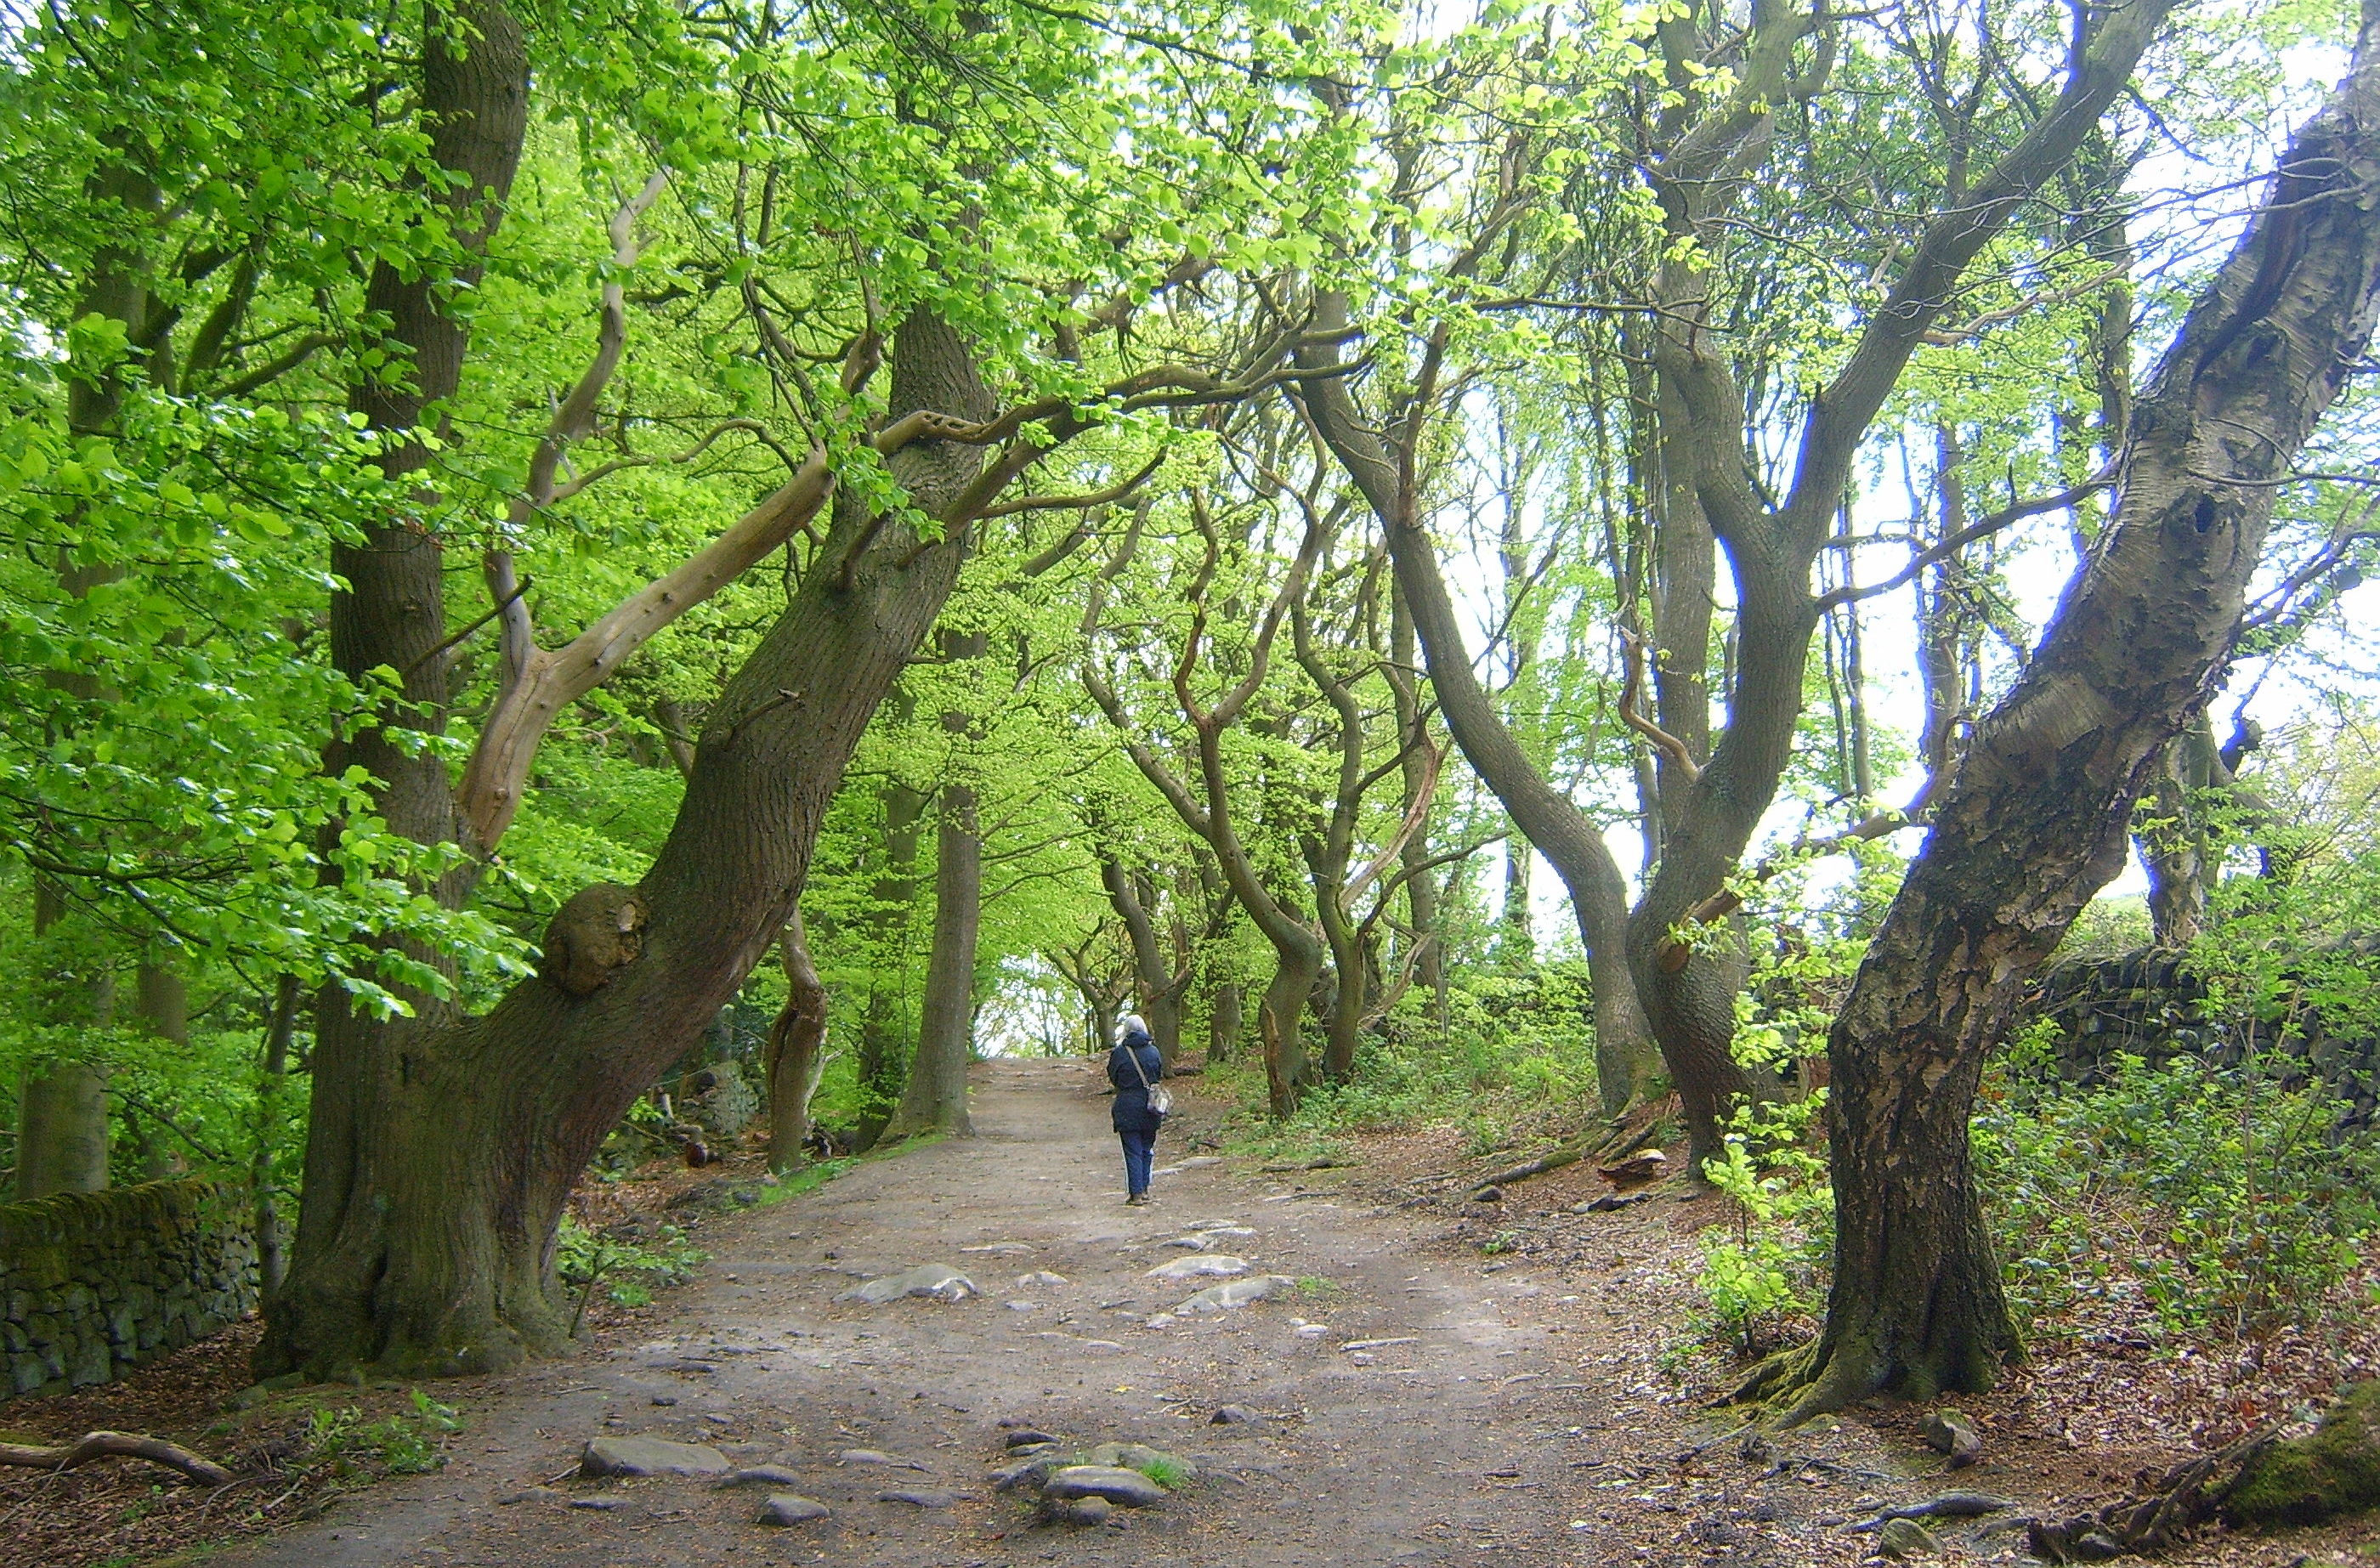
woodland, walk, tree, nature reserve, vegetation, natural environment, nature, forest, trail, green, biome, woody plant, old growth forest, jungle, plant, wilderness, leaf, valdivian temperate rain forest, botany, Northern hardwood forest, temperate broadleaf and mixed forest, path, grove, rainforest, thoroughfare, state park, branch, plant community, grass, deciduous, sunlight, adaptation, tropical and subtropical coniferous forests, national park, road, trunk, riparian forest, soil, leisure, dirt road